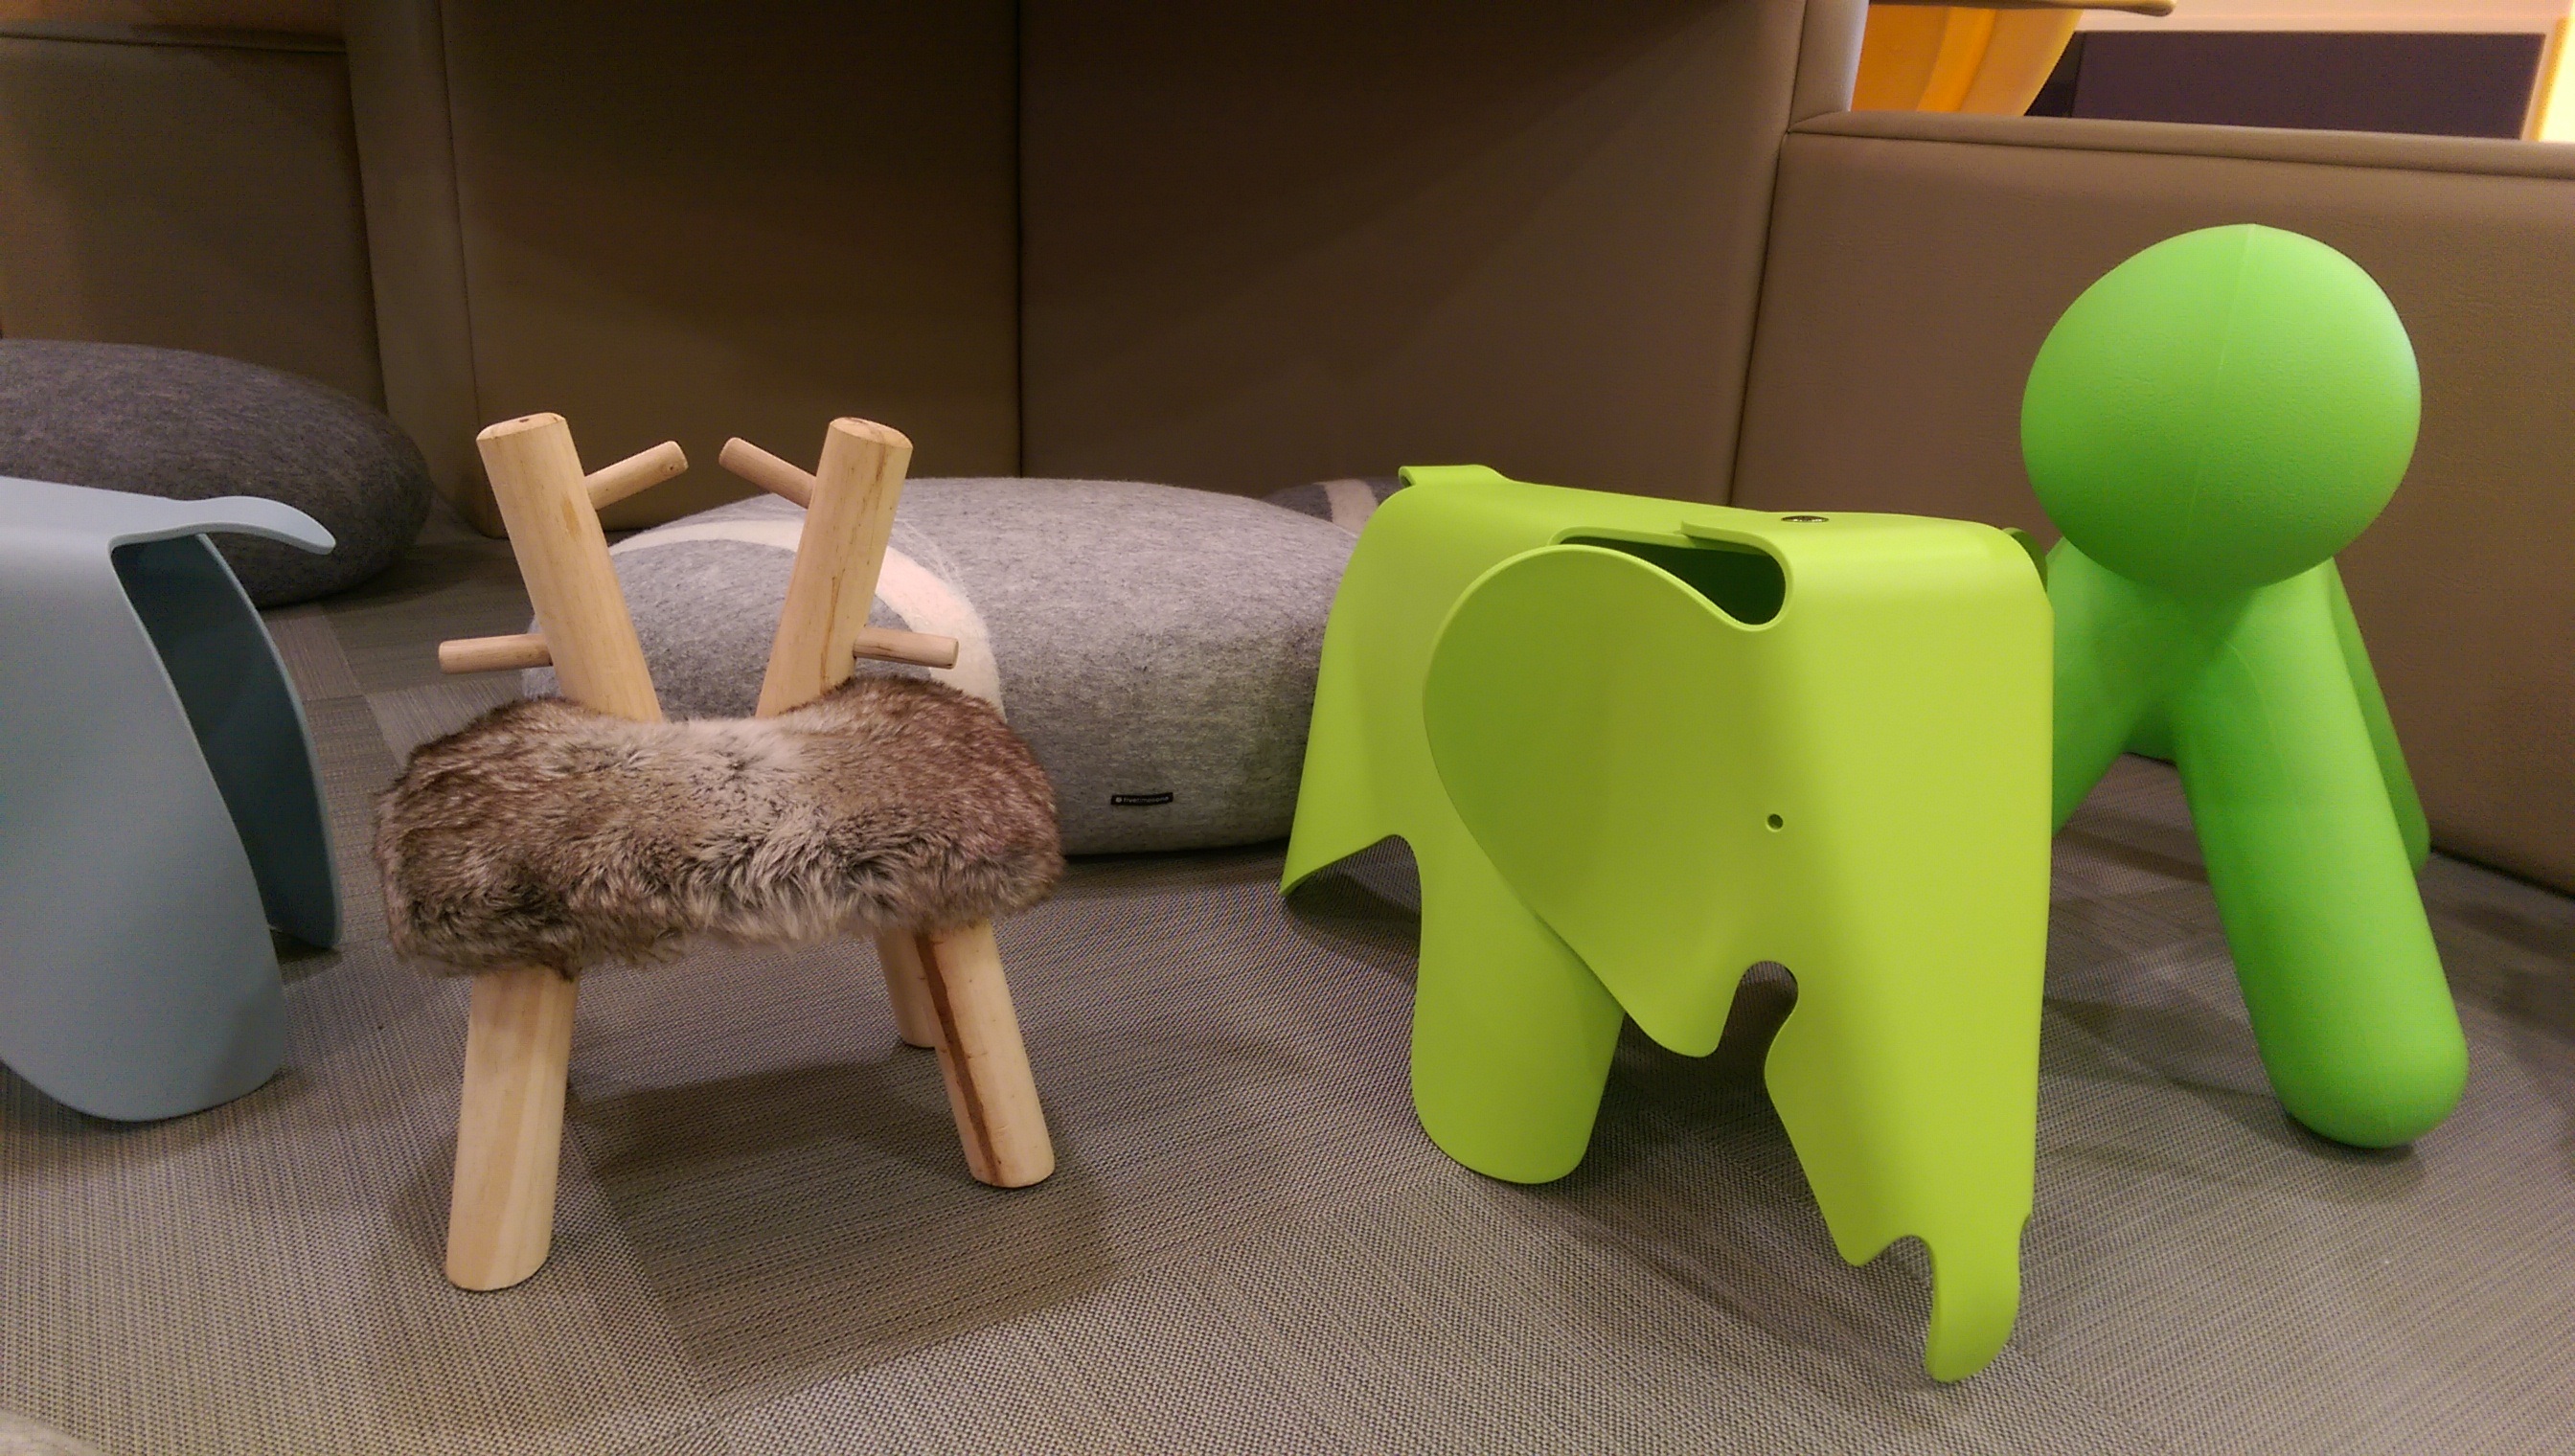
table, creative, play, house, chair, seat, puppy, decoration, child, living room, furniture, room, product, kids, funny, elephants